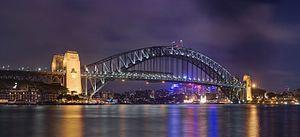
Le Harbour Bridge, à Sydney. Photo prise depuis Circular Quay, à Sydney, en Nouvelle Galles du Sud (Australie).